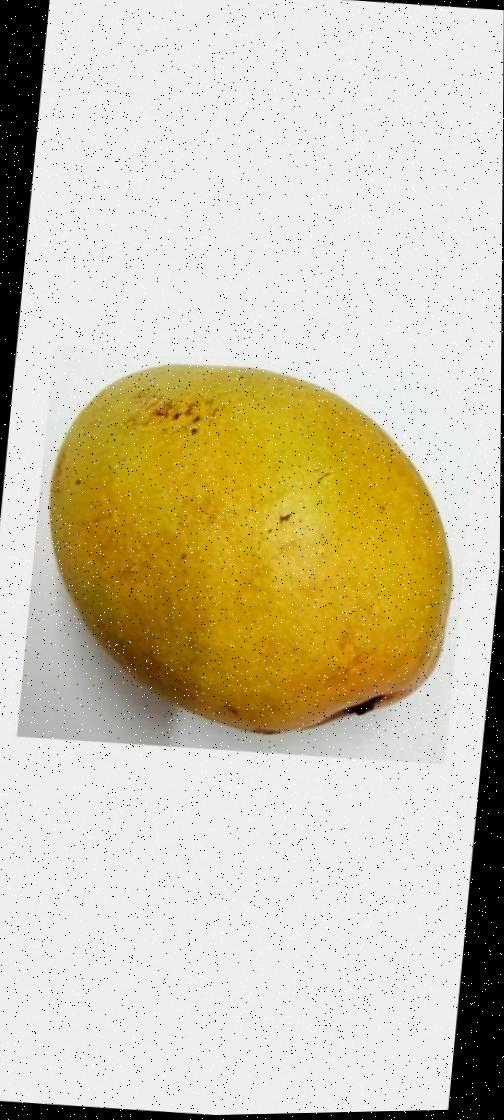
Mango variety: Bari-11